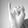
ASL letter: I